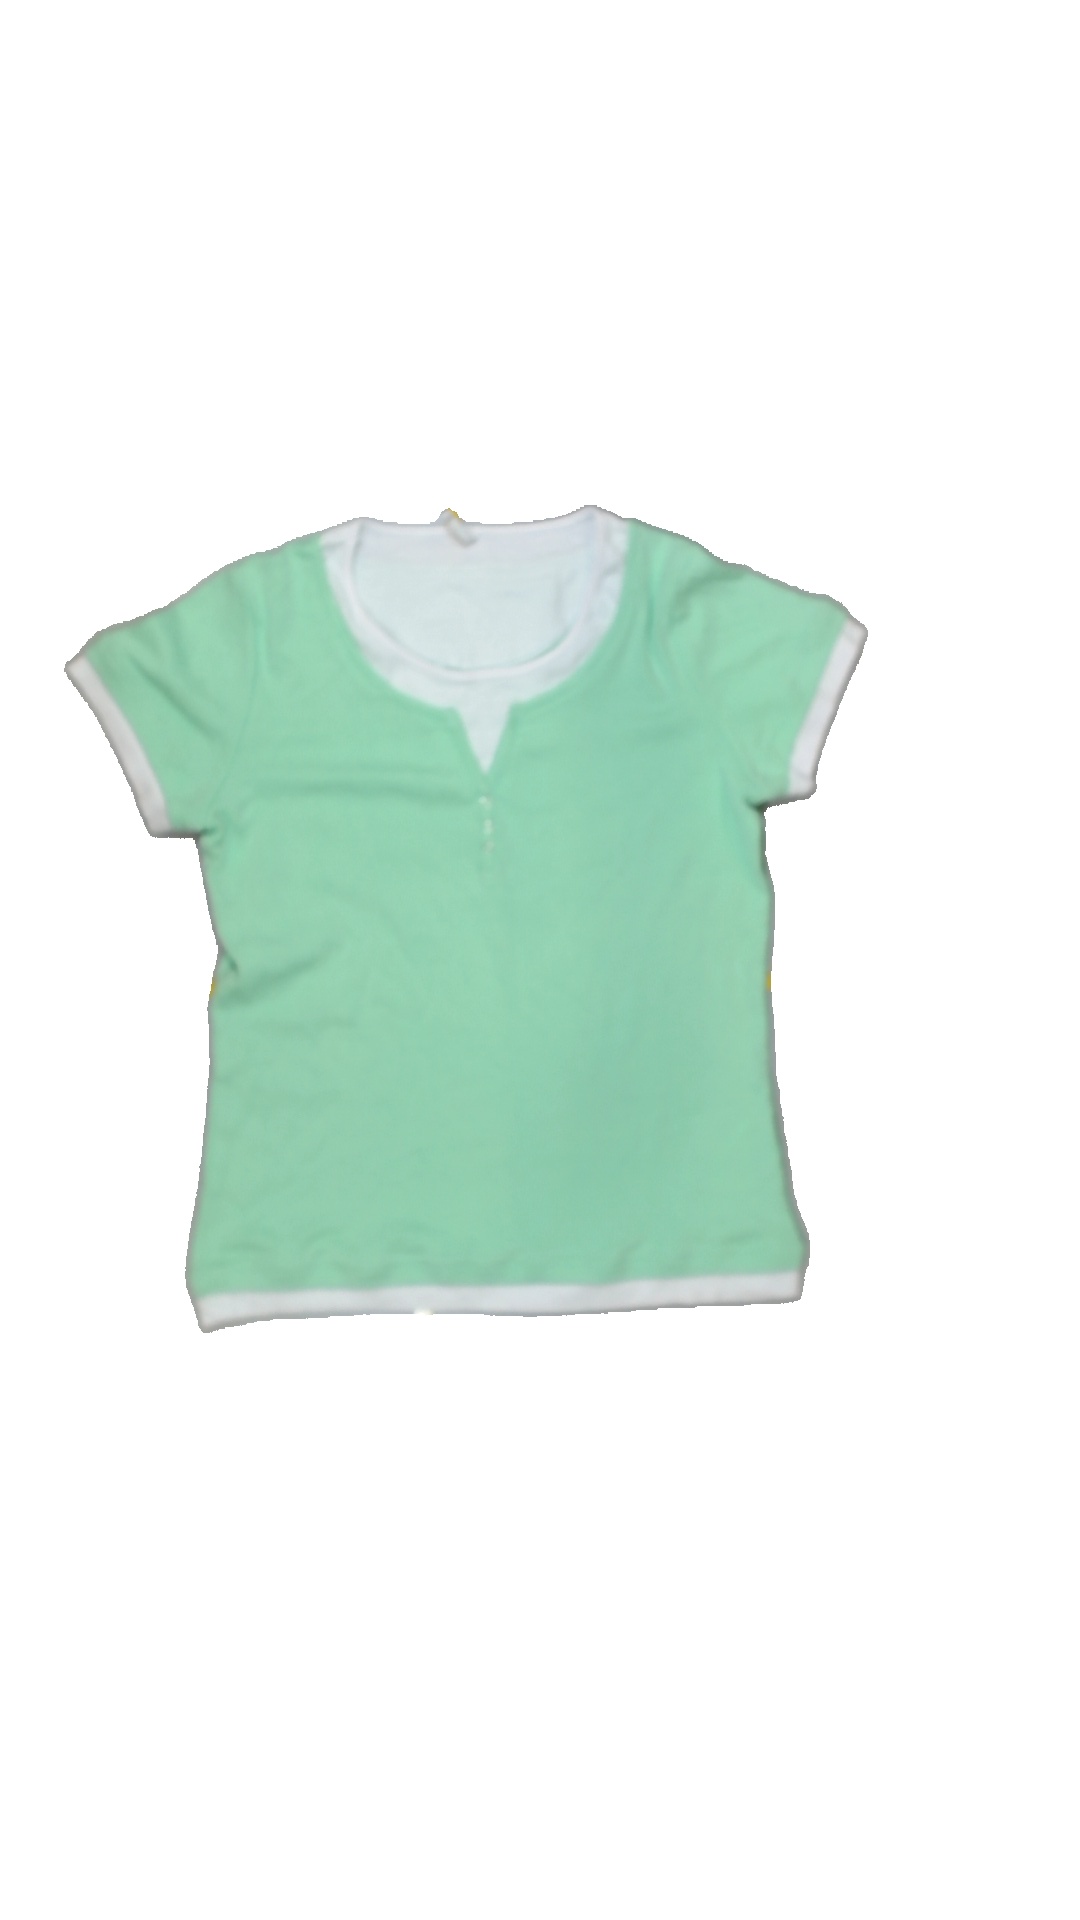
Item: T-shirt (Ladies)
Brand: Soya/soyaconcept
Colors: Green, White
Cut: Regular
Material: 100% cotton
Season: All
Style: No trend
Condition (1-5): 5
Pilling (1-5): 5
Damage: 0
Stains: No
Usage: Reuse
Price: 50-100